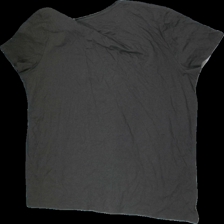
View: back
Type: T-shirt
Category: Men
Brand: Dressman
Colors: Grey, Blue, Yellow
Material: 100% cotton
Pattern: Other
Cut: Loose
Size: XXXL
Season: All
Stains: Minor
Price range: <50
Recommended usage: Reuse
Comment: intentional pilling for distressed style